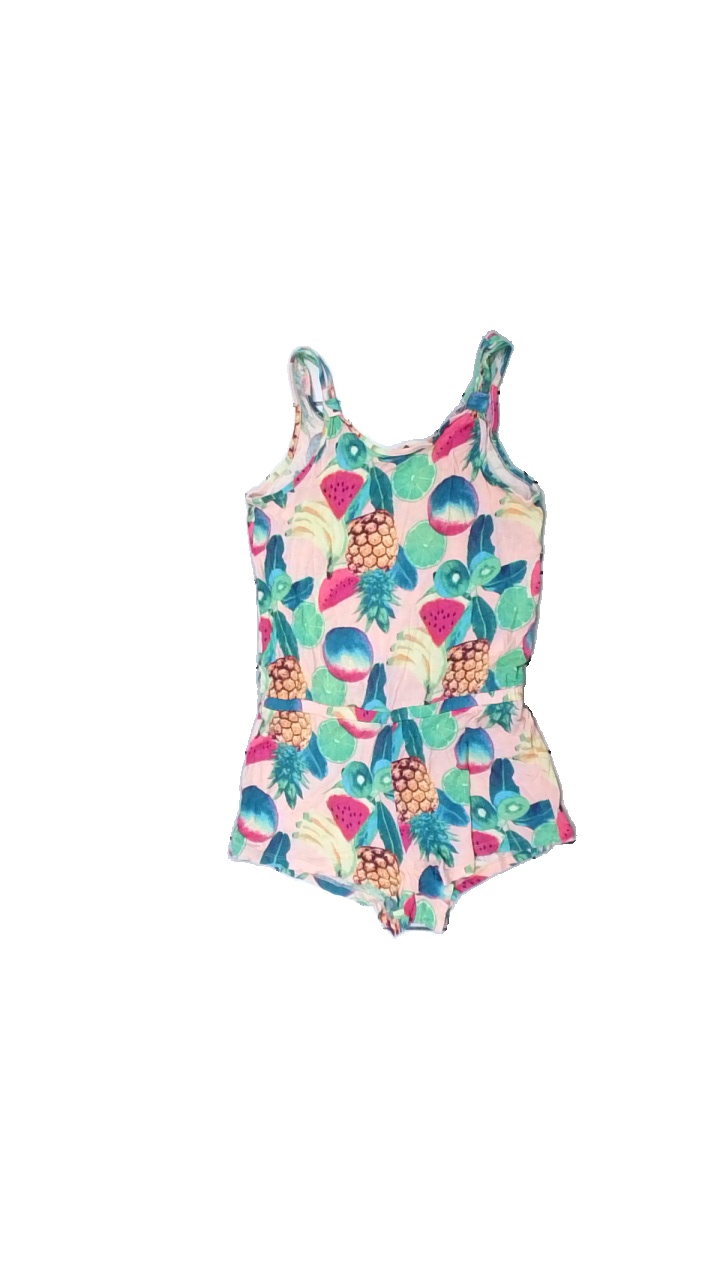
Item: Dress (Children)
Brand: H&m
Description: byxdress med frukt tryck, lätt nopprig över hela
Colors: Pink, Green, Yellow, Multicolor
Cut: Regular
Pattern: Other
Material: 100% viscose
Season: Summer
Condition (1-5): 4
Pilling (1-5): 4
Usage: Reuse
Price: <50